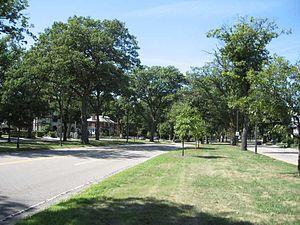
Jamaica Plain est un quartier de la ville de Boston, dans l'État du Massachusetts, aux États-Unis. Il faisait partie à l'origine de West Roxbury, qui fut annexé par Boston en 1874. Le quartier comptait 37 468 habitants en 2010.